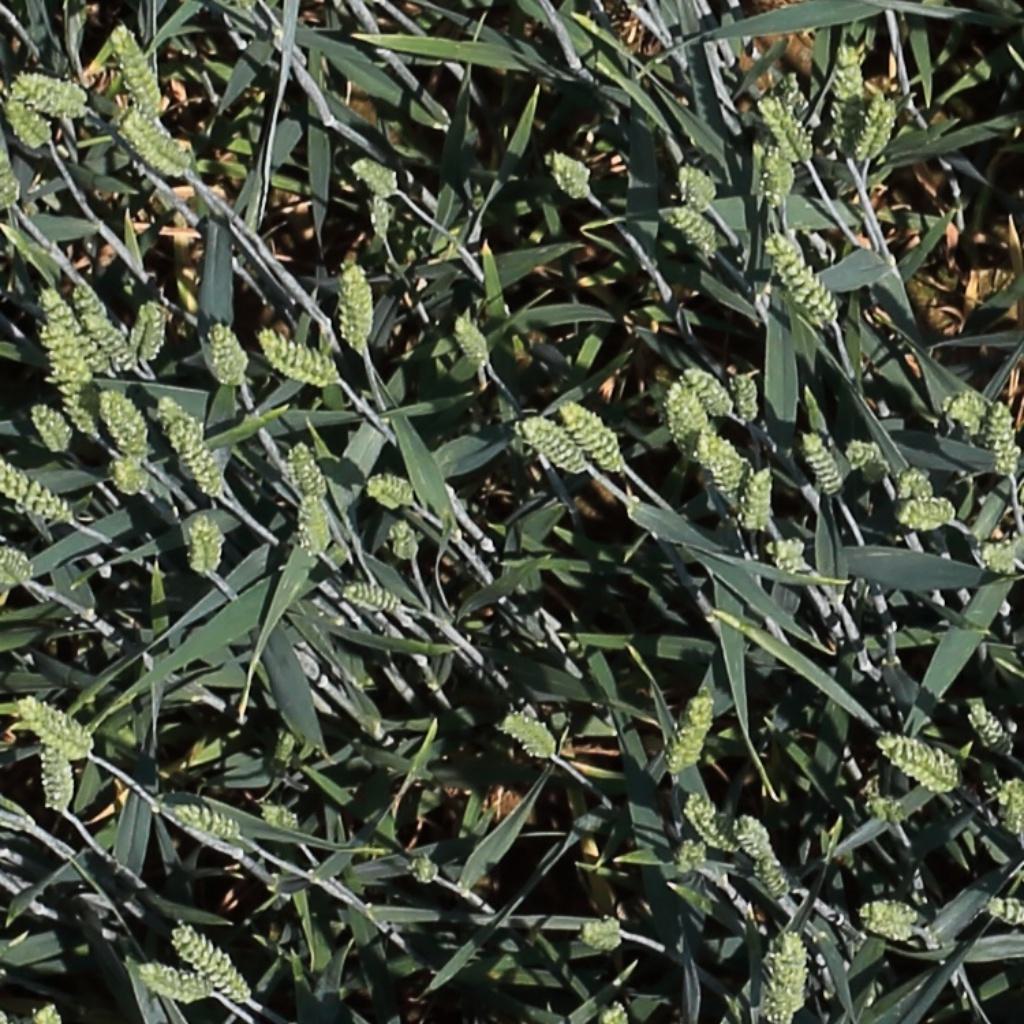
Country: Switzerland
Location: Usask
Wheat development stage: Filling